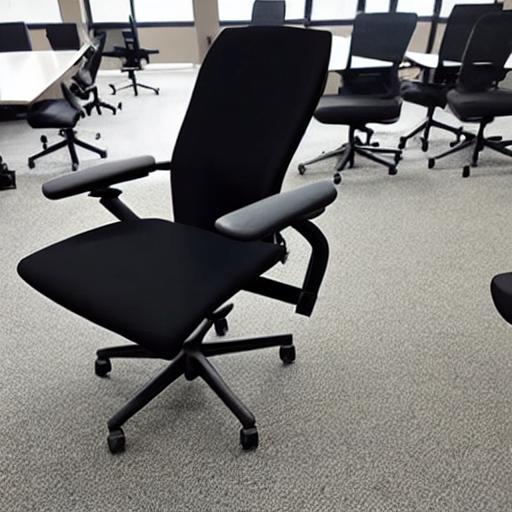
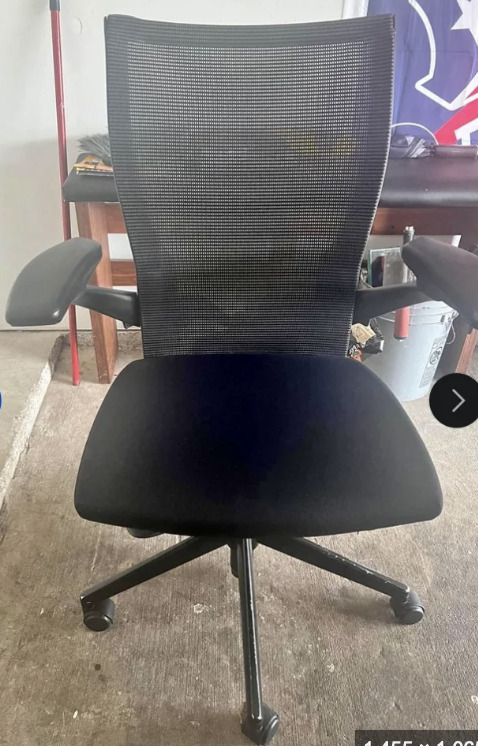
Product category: items_chair
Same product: no